Referee

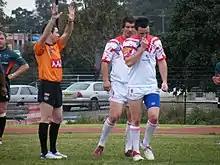
A rugby league referee (left) sending a player to the sin bin for ten minutes

In 1892, the International Rugby Board was created as a result of a disputed try that the captains could not agree on whether it had been scored. The rugby laws were changed to require one referee and two touch judges at each game to make the arbitration easier and more consistent.